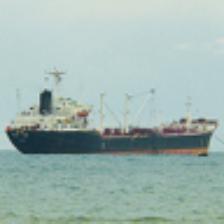
Label: NonHuman